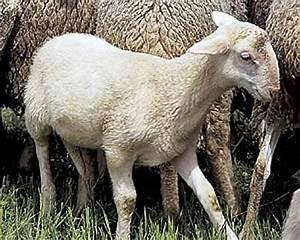
Label: sheep